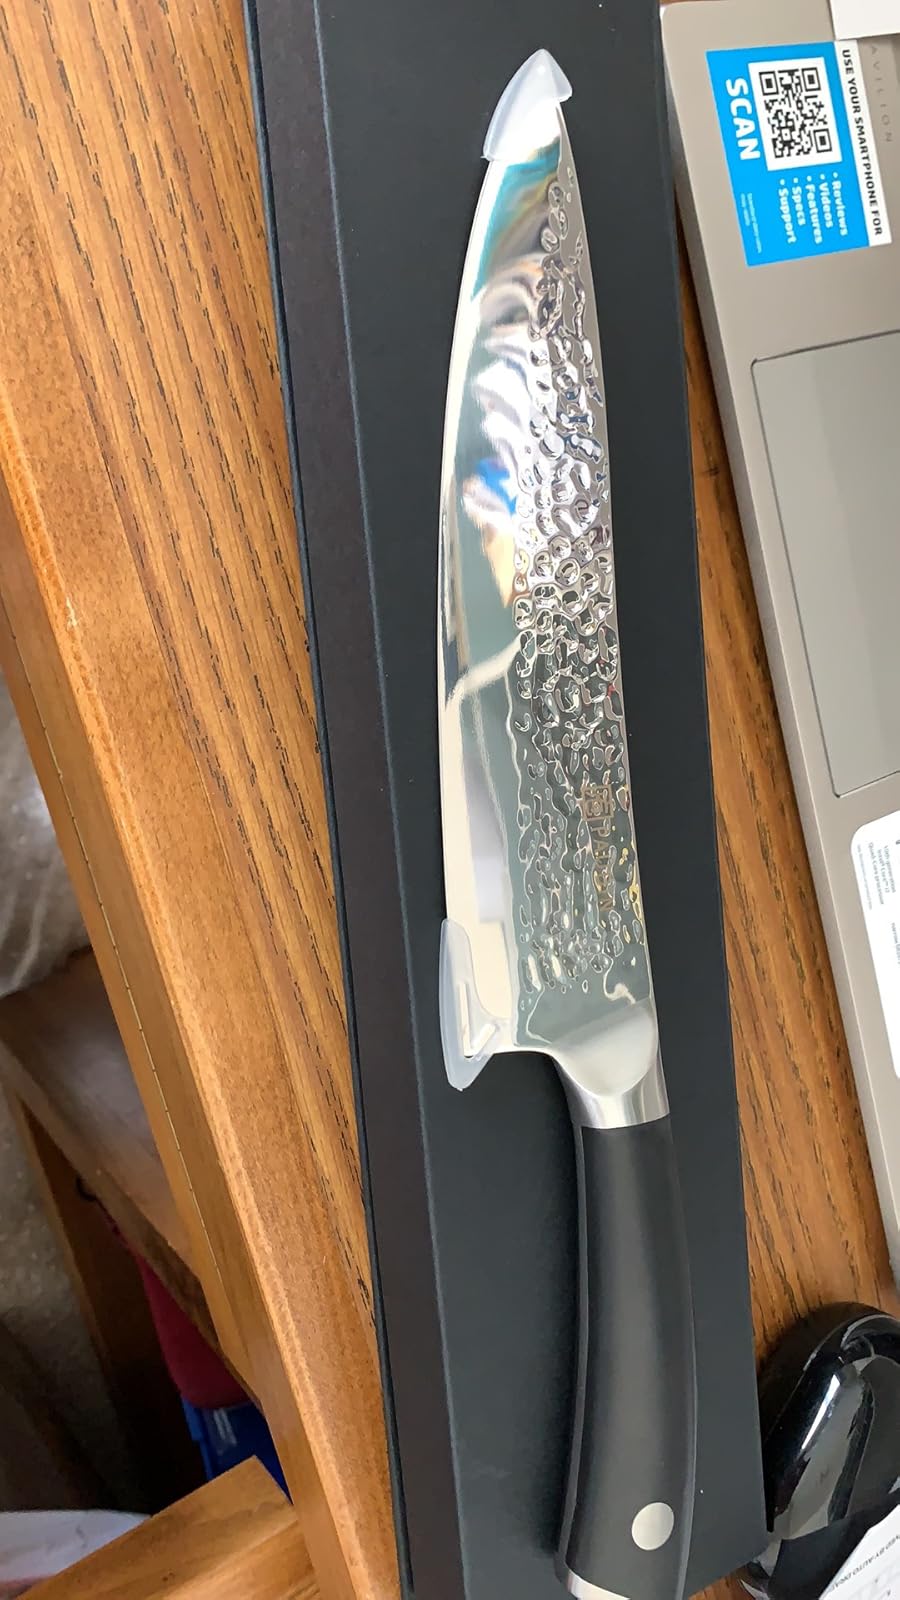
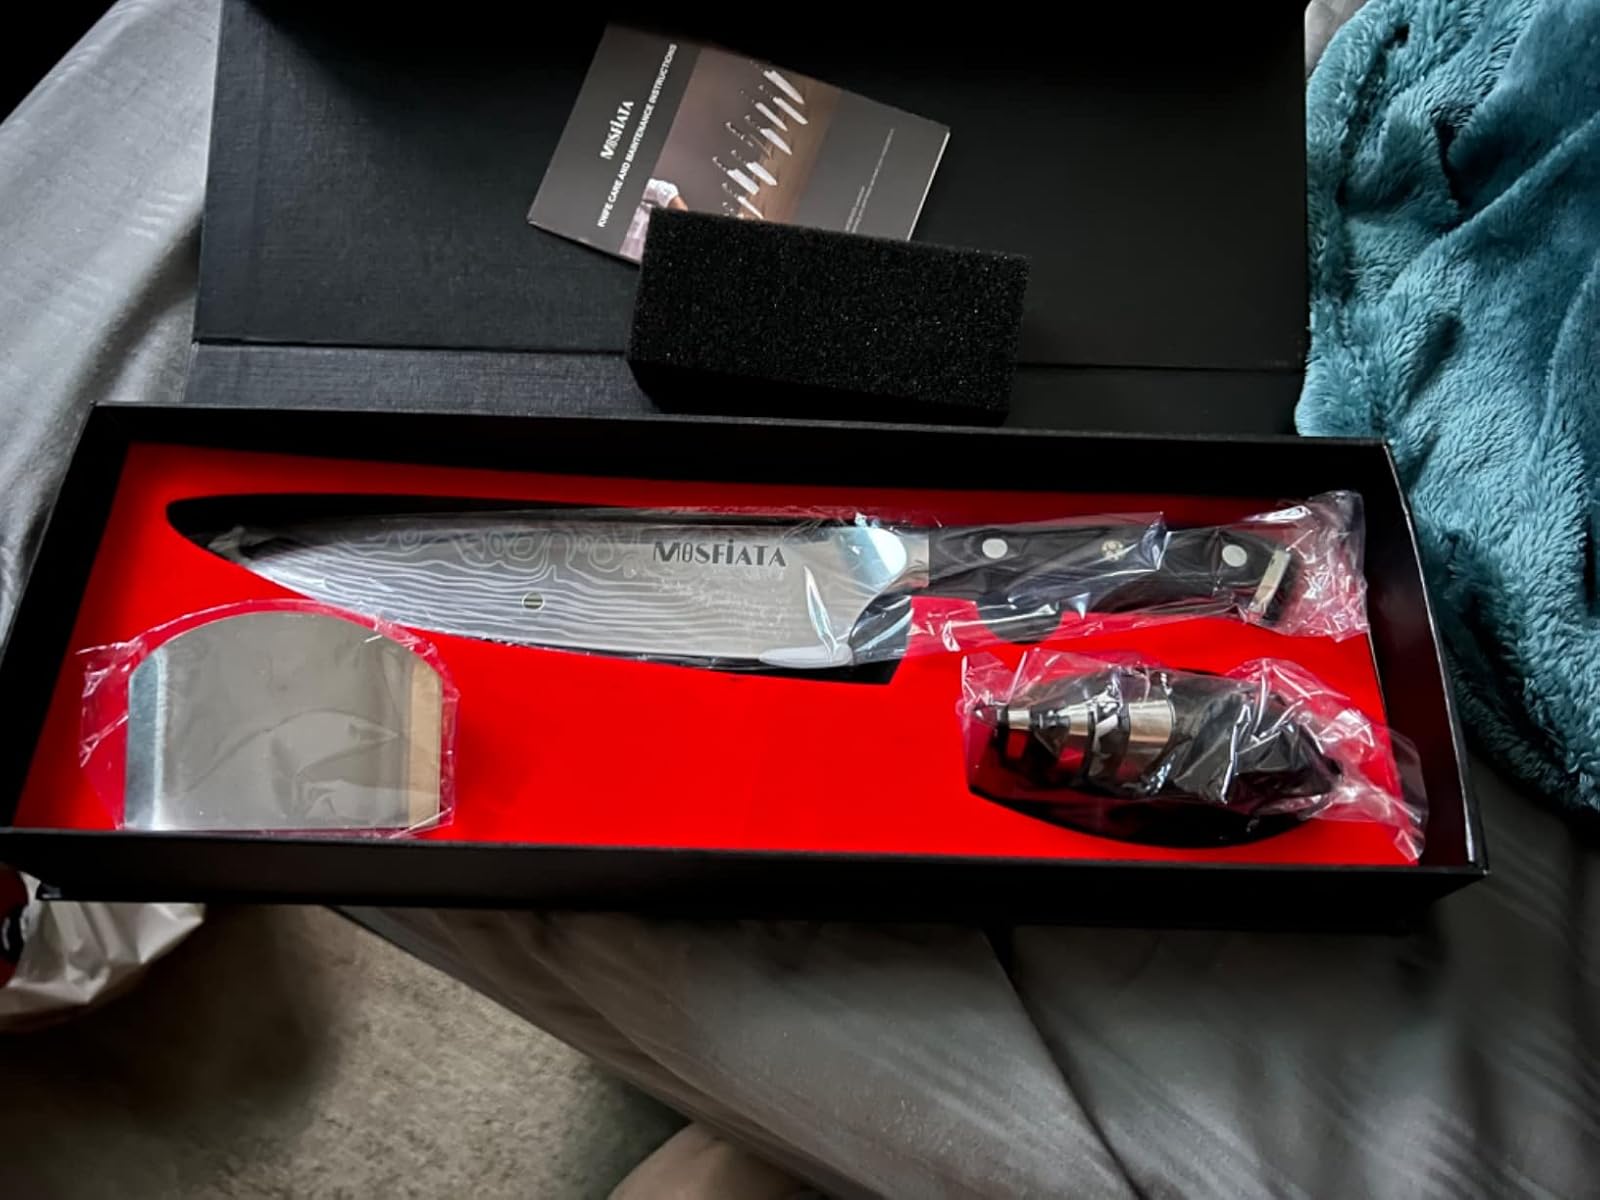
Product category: items_knife
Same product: no